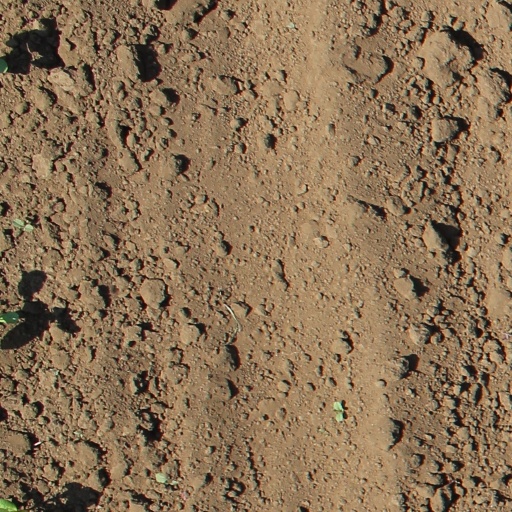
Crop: soybean